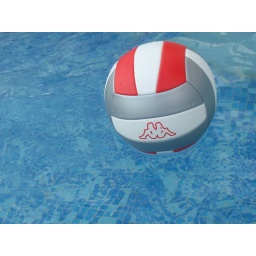
Kappa ball in the swimming pool.